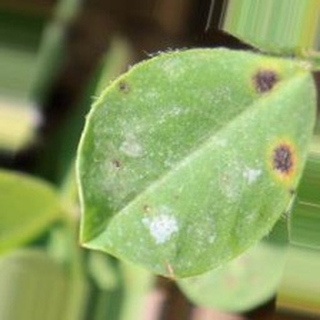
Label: groundnut_early_leaf_spot